Zeinab Badawi

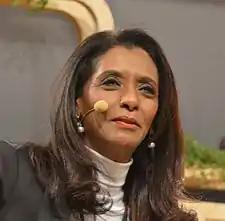
Badawi at Nobel Week Dialogue in Stockholm, 2016

Zeinab Mohammed-Khair Badawi (born 3 October 1959) is a Sudanese-British television and radio journalist, educator, civic activist, and writer. She was the first presenter of the "ITV Morning News" (later known as ""), and co-presented "Channel 4 News" with Jon Snow from 1989 to 1998 before joining BBC News. Badawi was the presenter of "World News Today" broadcast on both BBC Four and BBC World News, and "Reporters", a weekly showcase of reports from the BBC. In 2021, Badawi was appointed as president of SOAS University of London. Badawi serves on several civic boards and published her first book, "An African History of Africa", in 2024.